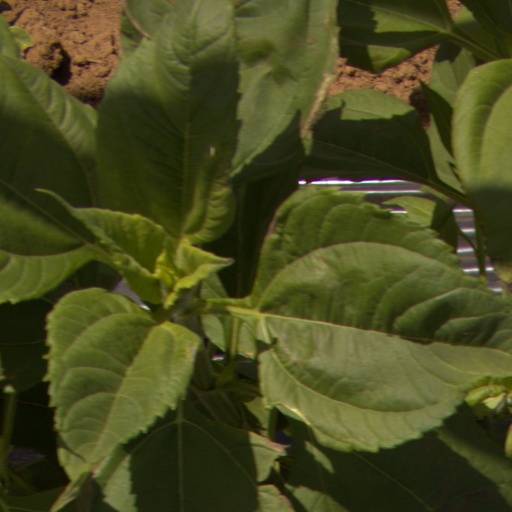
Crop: Jerusalem artichoke